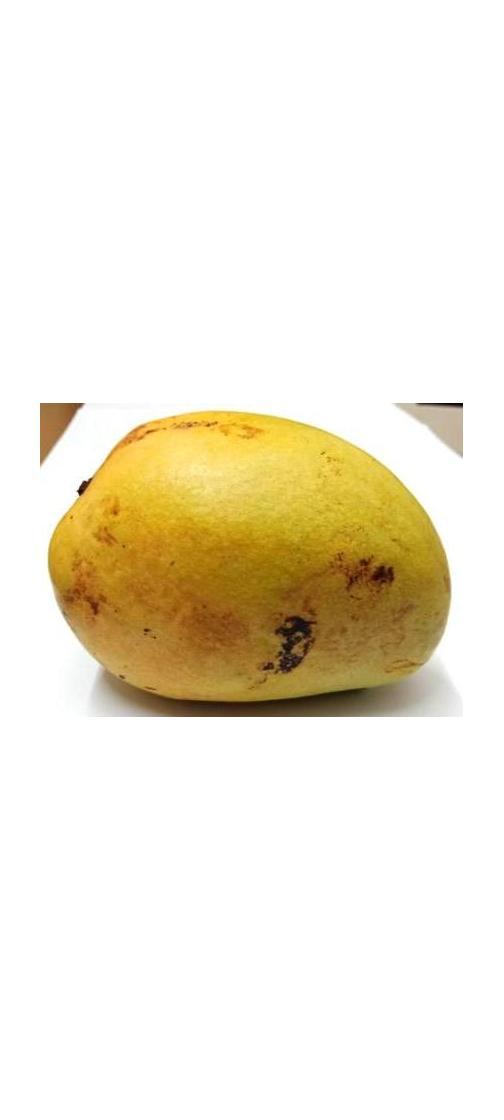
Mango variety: Bari-11